Kingston Norman Rogers Airport

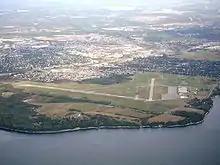
Kingston Airport Pre 2018 Expansion

Kingston Airport services two frequencies: ATIS (135.550 MHz) and radio (122.500 MHz). There is also guidance for private aircraft needing fuel or parking on Kingston Flying Club Advisory (122.800 MHz).